Pontikokastro

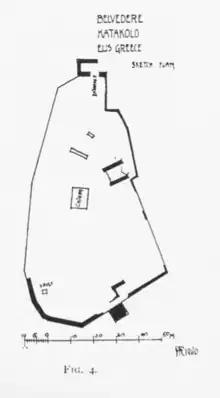
Outline of the Pontikokastro/Beauvoir castle

Pontikokastro, known in French as "Beauvoir" and Italian as "Belveder" during the late Middle Ages, is a Byzantine castle in Agios Andreas, Katakolo, in the Peloponnese peninsula of Greece.